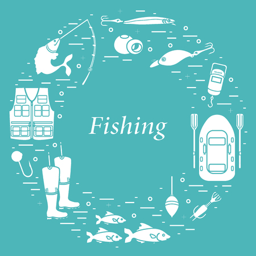
different tools for fishing arranged in a circle .